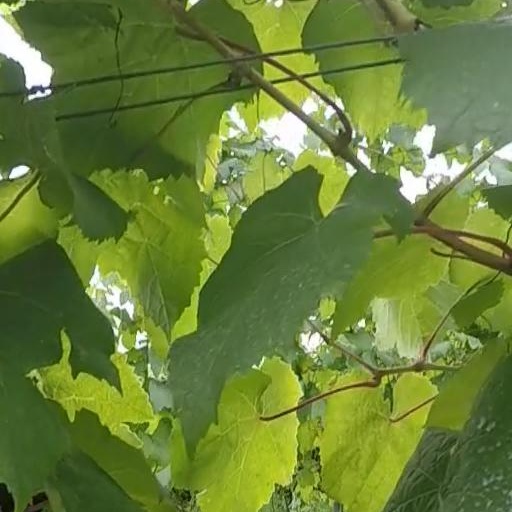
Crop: grape